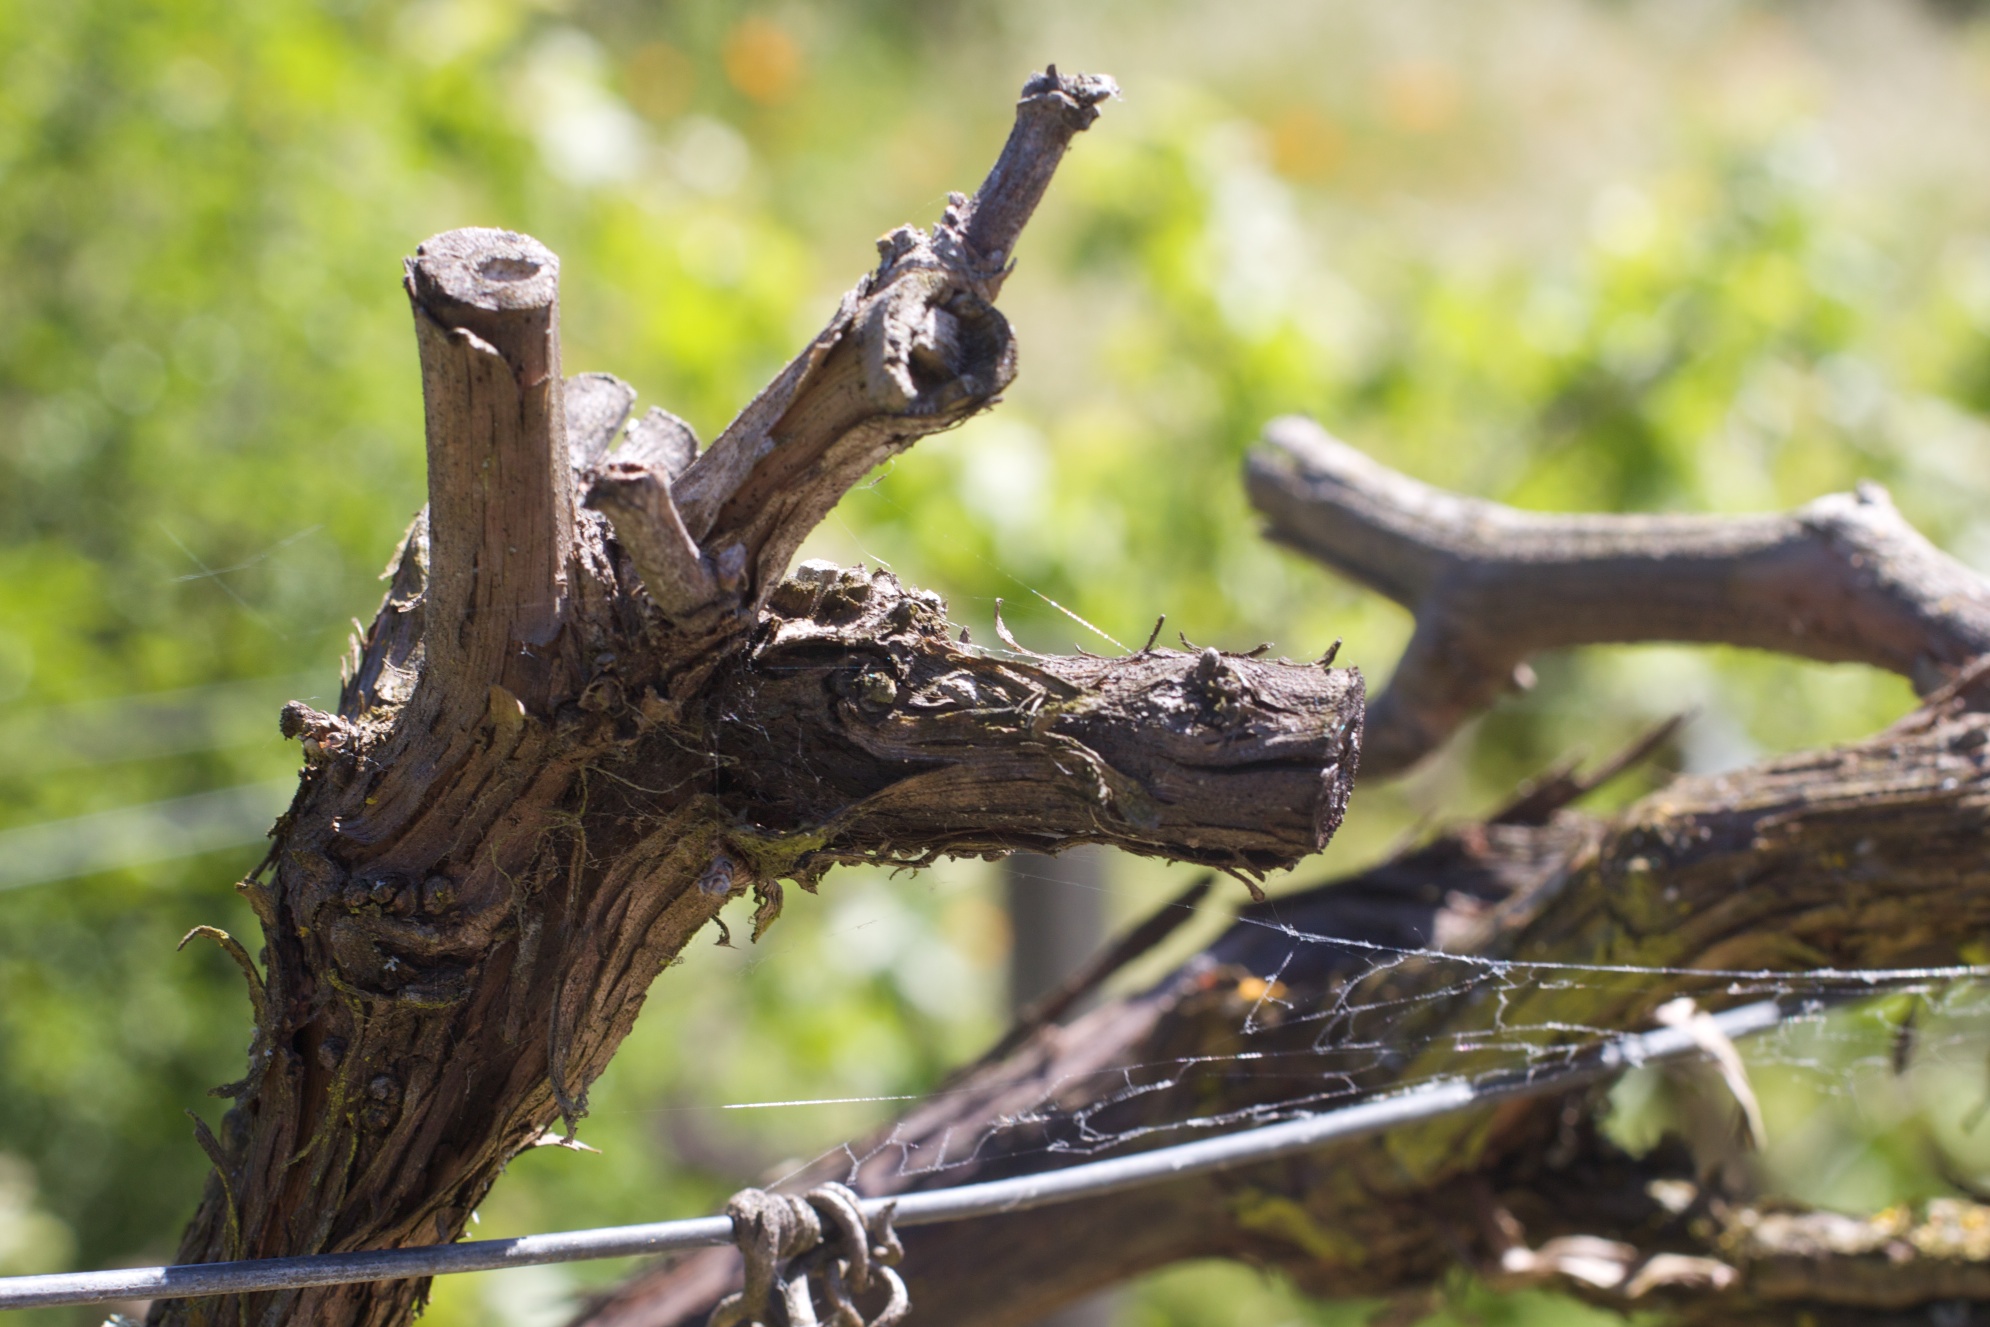
tree, nature, branch, wildlife, fauna, twig